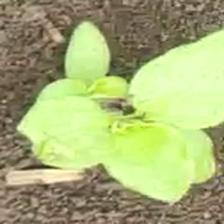
Weed species: Kena_(Commplina_benghalensio)